Hotshots (1984 film)

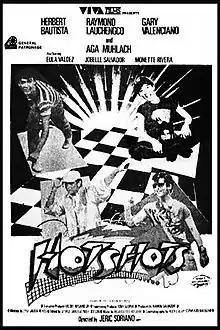

Hotshots is a 1984 Filipino youth-oriented musical film directed by Jeric Soriano on his directorial debut. The film stars Gary Valenciano on his theatrical debut, Herbert Bautista, Aga Muhlach, Raymond Lauchengco, Eula Valdez, Jobelle Salvador and Monette Rivera.